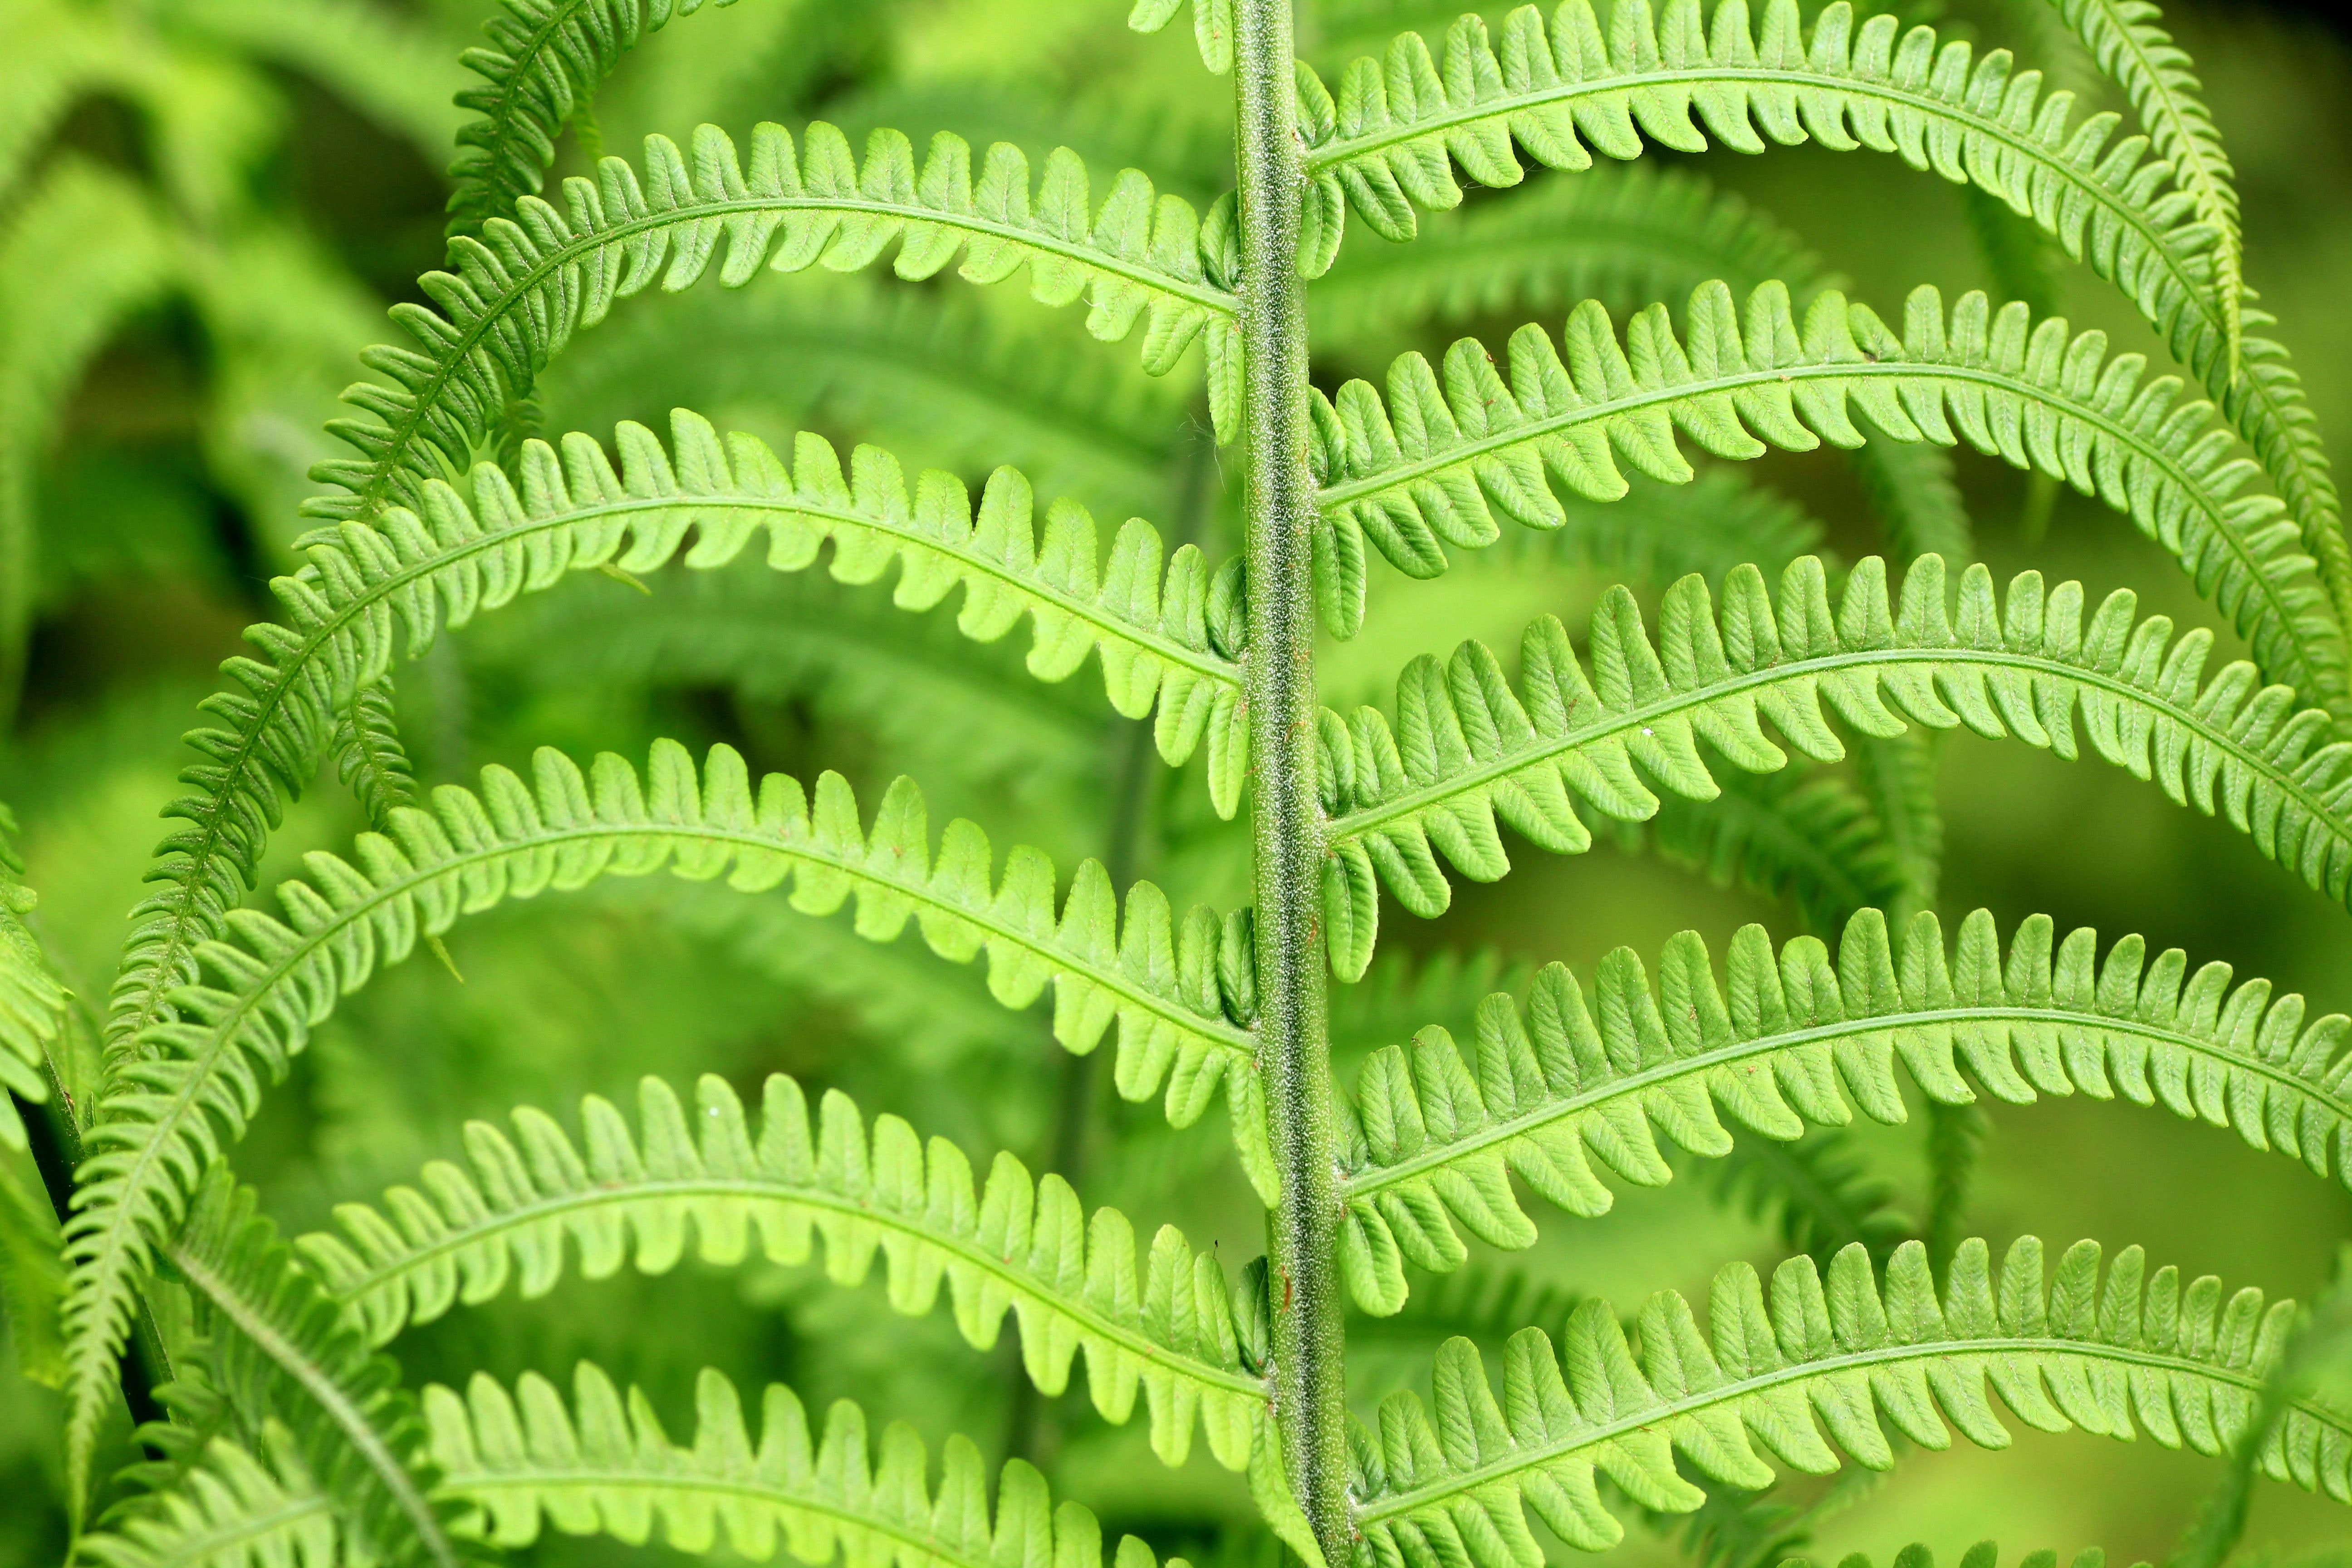
ferns and horsetails, vegetation, terrestrial plant, leaf, green, vascular plant, plant, ostrich fern, fern, botany, flower, biome, organism, fiddlehead fern, tree, adaptation, groundcover, plant stem, perennial plant, Phyllanthus family